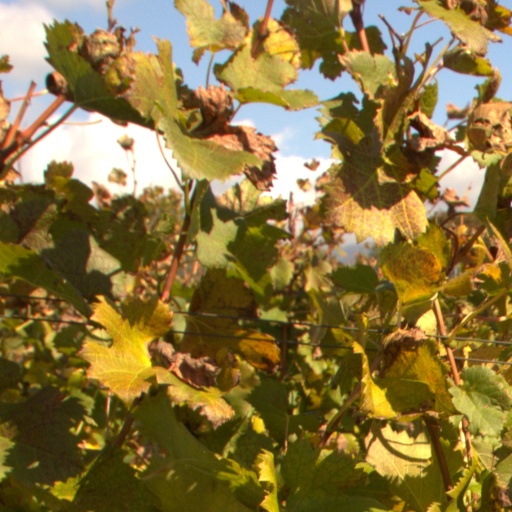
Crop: grape